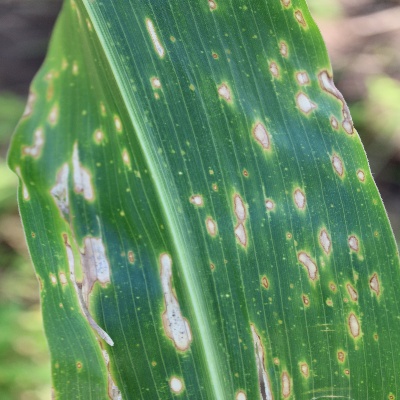
Crop: Maize
Condition: leaf blight